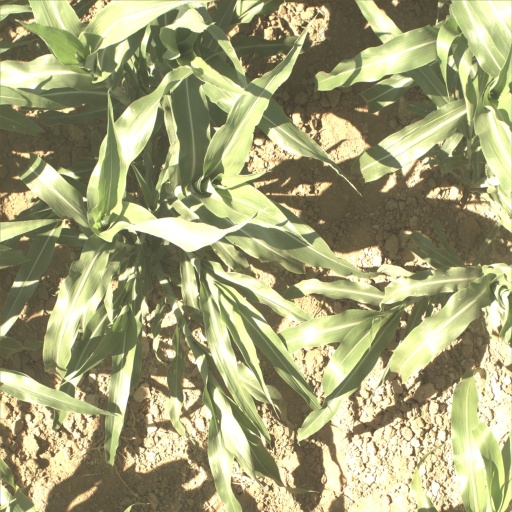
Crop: sorghum